Symphony No. 5 (Still)

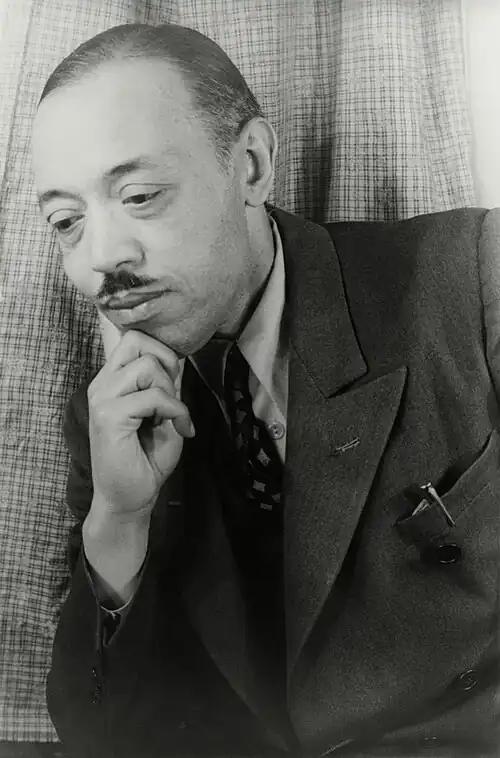
William Grant Still in 1949, photographed by Carl Van Vechten

Symphony No. 5, also known as Symphony No. 5 "Western Hemisphere", is a 1945 (rev 1970) composition in four movements by American composer William Grant Still. The work was first performed on November 9, 1970 by the Oberlin College Orchestra conducted by Robert Baustian. The symphony is about twenty minutes long.